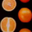
Label: orange